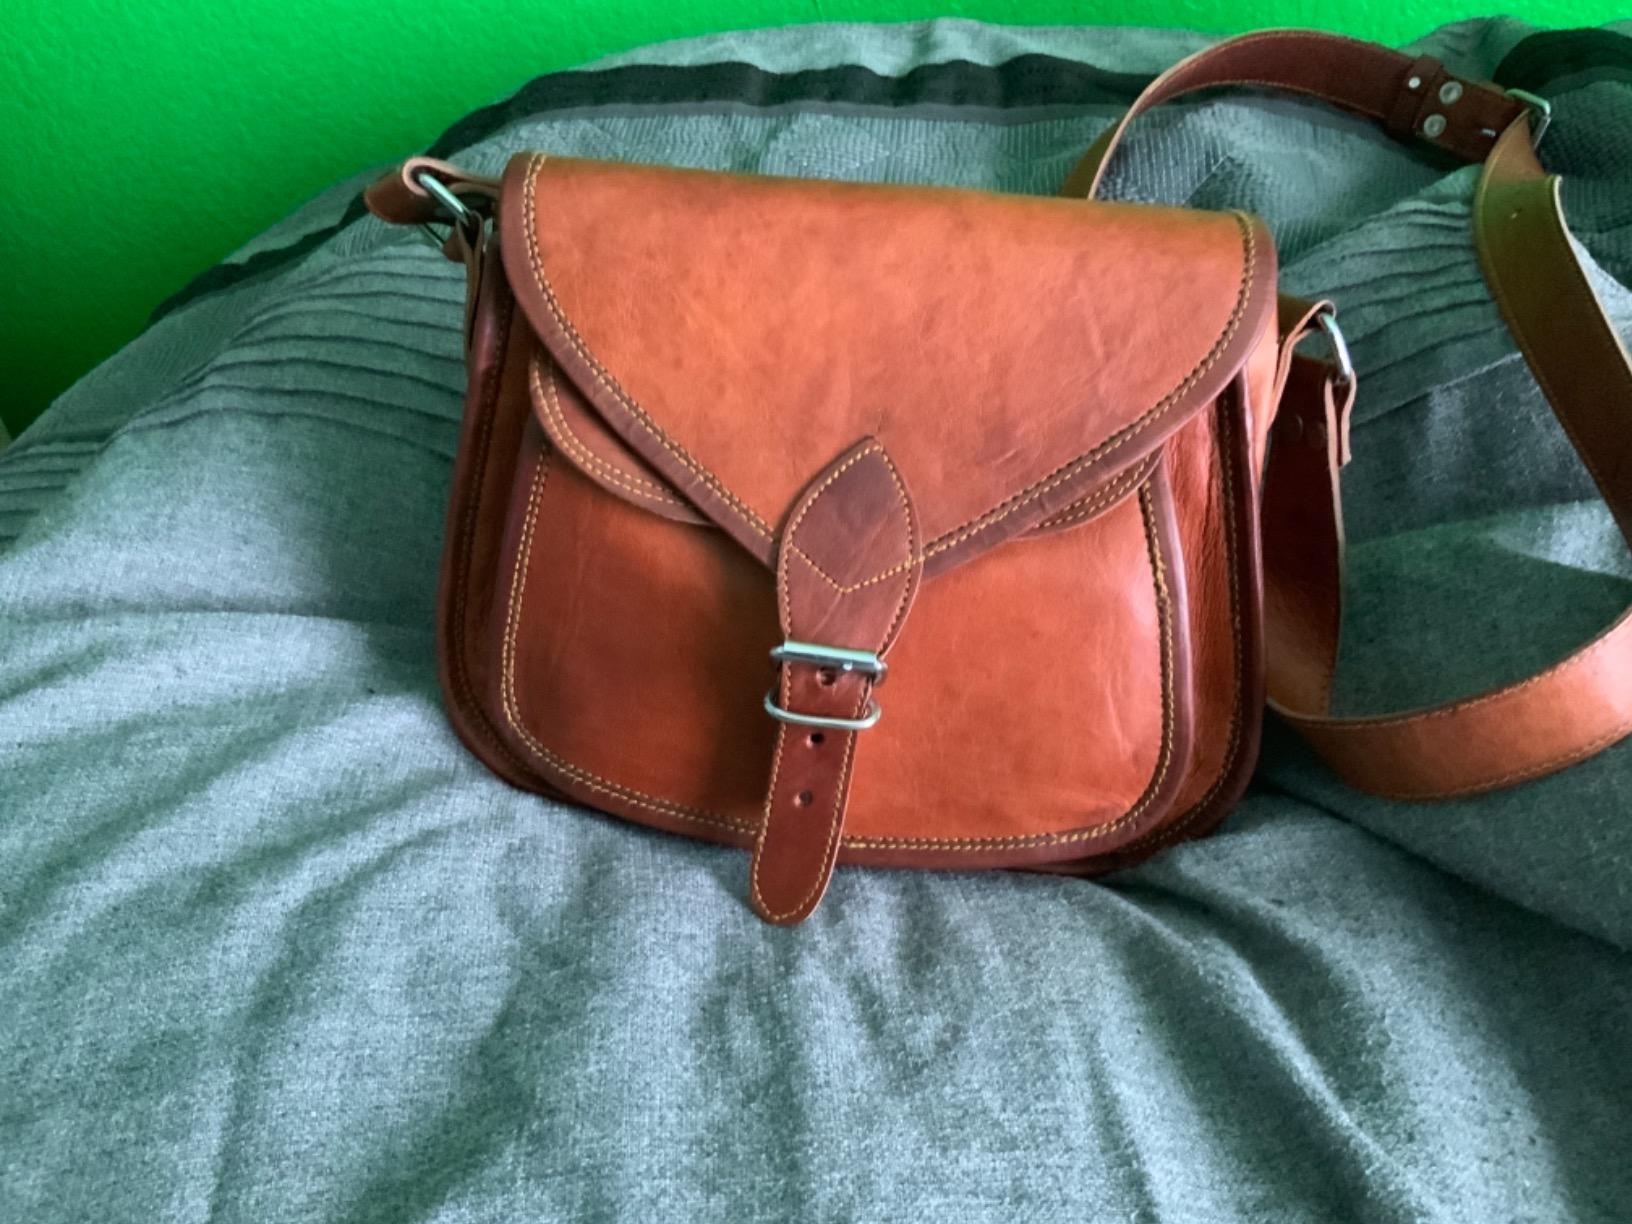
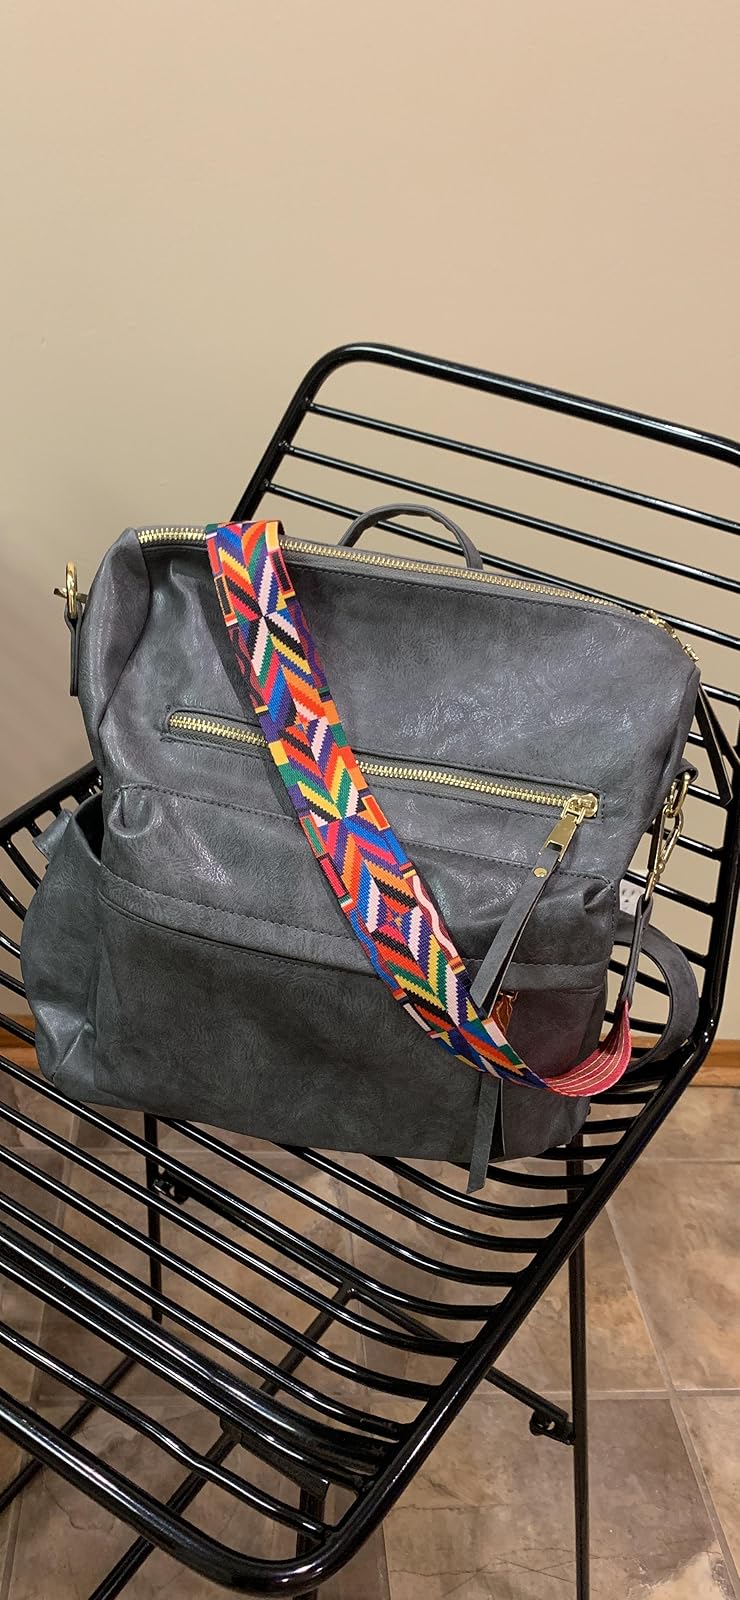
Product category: accessories_handbag
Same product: no